Kay Francis

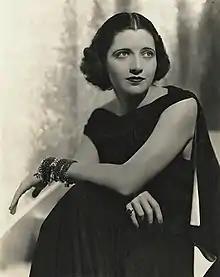
Francis in 1935

Kay Francis (born Katharine Edwina Gibbs; January 13, 1905 – August 26, 1968) was an American stage and film actress. After a brief period on Broadway in the late 1920s, she moved to film and achieved her greatest success between 1930 and 1936, when she was the number one female star and highest-paid actress at Warner Bros. studio. She adopted her mother's maiden name (Francis) as her professional surname.